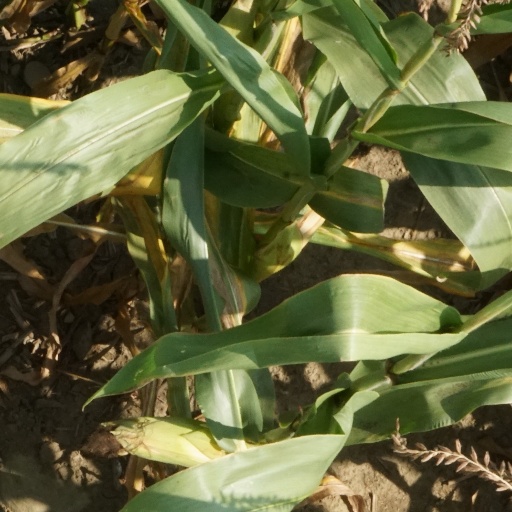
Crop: maize; corn